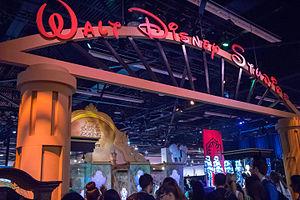
The Walt Disney Company est une entreprise américaine créée en 1923 par Walt Disney, sous le nom Disney Brothers Studios. Elle est en 2012 le premier groupe de divertissement au monde, présent dans l'industrie des médias avec des émissions et séries télévisées, du cinéma avec des courts métrages d'animation, des longs métrages d'animation et des films en prises de vues réelles, dans l'industrie du tourisme et des loisirs ainsi que les produits dérivés de ses nombreuses productions. Elle assure aussi la distribution de productions de tiers.